Kuo Hsing-chun

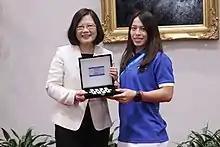
Kuo (right) accepting souvenirs from President Tsai Ing-wen in August 2017

Coming into the 2017 World Weightlifting Championships, she was expected to put up a solid performance after her record-setting performance at the 2017 Summer Universiade. She competed in the 58 kg category, against the reigning Olympic Champion Sukanya Srisurat and it was expected to be a close competition. After the snatch portion, Sukanya Srisurat was in the gold medal position with 105 kg, Kuo also lifted the same, but Srisurat had lifted the weight first. In the clean and jerk portion, Sukanya Srisurat had completed all of her attempts before Kuo had attempted any of her lifts. She made her first lift of 126 kg, securing the gold medal. She added onto that total, lifting 135 kg in the clean and jerk, finishing with 240 kg, a full 15 kg more than reigning Olympic Champion, and silver medalist Srisurat.